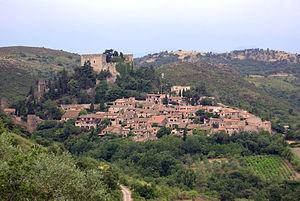
La vicomté de Castelnou ou de Vallespir est une institution politique mise en place à la fin du Xᵉ siècle. La juridiction de la vicomté était l'ancien pagus de Vallespir, sous la suzeraineté des comtes de Besalú. Le nom de Castelnou vient du « château neuf », construit sur le vicus de Camélas, qui devint le siège des vicomtes.
Castelnou est une commune française située dans le département des Pyrénées-Orientales, en région Occitanie. Ce village a été classé le septième Village préféré des Français en 2015 parmi les 21 autres villages présents dans la compétition.
La Paix de Dieu est un mouvement spirituel et social des Xᵉ et XIᵉ siècles, organisé par l'Église catholique et soutenu par le pouvoir civil. Son but est d'obtenir une pacification du monde chrétien occidental et de maîtriser l'usage de la violence dans la société.
Le Xᵉ siècle en Europe occidentale fait suite au IXᵉ siècle et précède le XIᵉ siècle, qui marque le début du Moyen Âge central